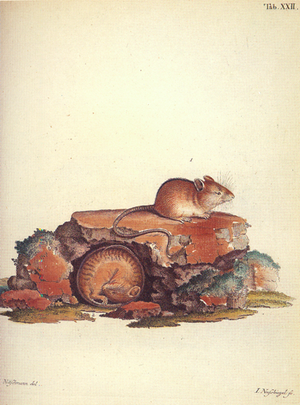
Sicista betulina est une espèce de petit rongeur de la famille des Dipodidae appelé Siciste des bouleaux ou Sminthe errant.
Sicista est l'unique genre de la sous-famille des Sicistinae. Il est constitué de rongeurs appelés des sicistes ou sminthes.
Peter Simon Pallas est un zoologiste et botaniste allemand qui se mit au service de l'Empire russe.
Voici la liste des espèces mammifères signalées en Chine. Il y a 495 espèces de mammifères en Chine, dont 13 sont en danger critique d'extinction, 24 sont en danger, 47 sont vulnérables, et 7 sont quasi menacées. Trois des espèces listées pour la Chine sont considérées comme éteintes.